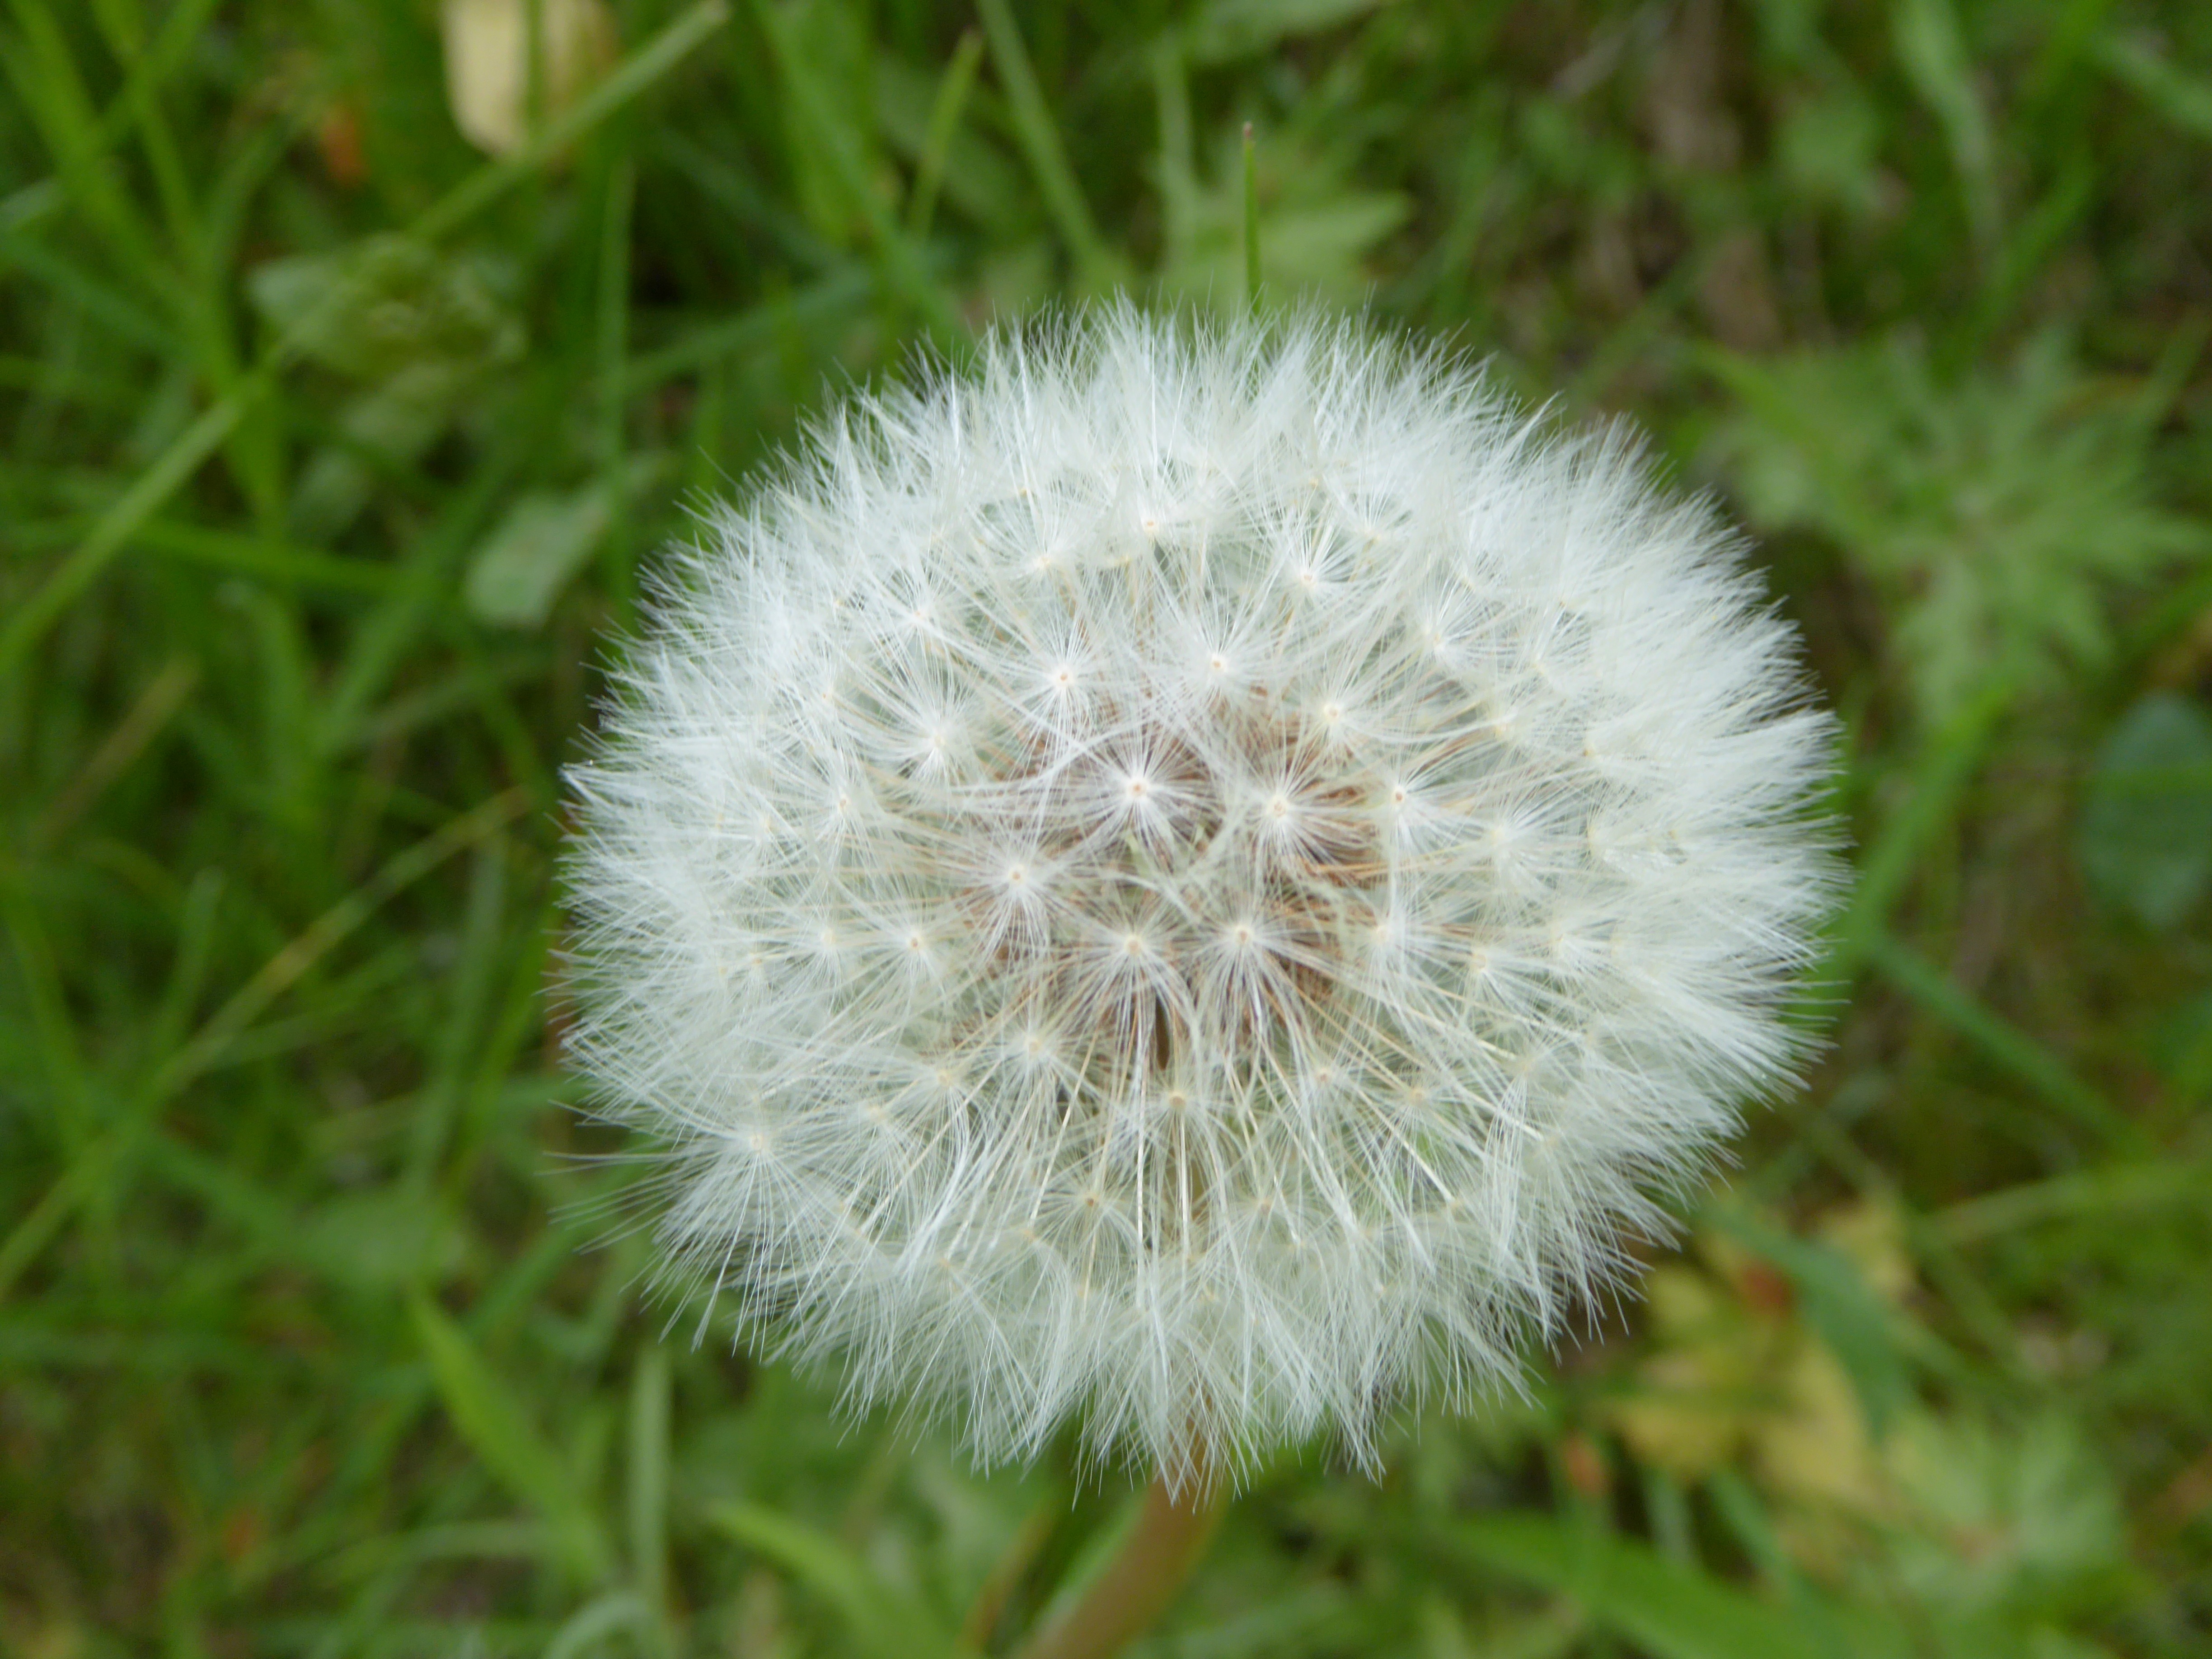
nature, grass, plant, meadow, dandelion, flower, summer, botany, flora, wildflower, thistle, weeds, macro photography, flowering plant, daisy family, silybum, plant stem, land plant